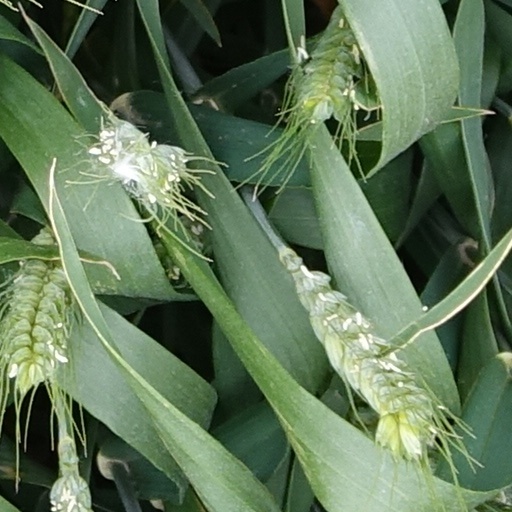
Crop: wheat